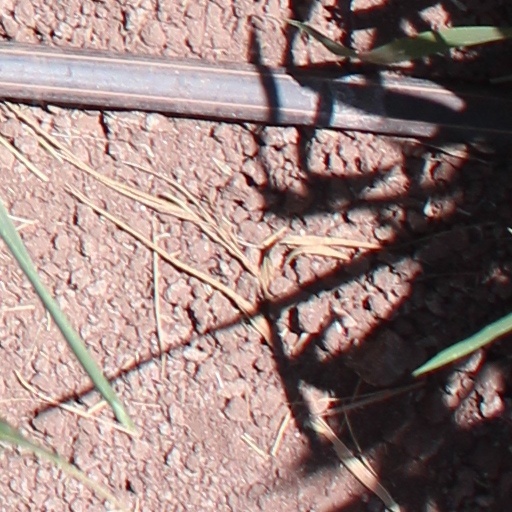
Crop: wheat